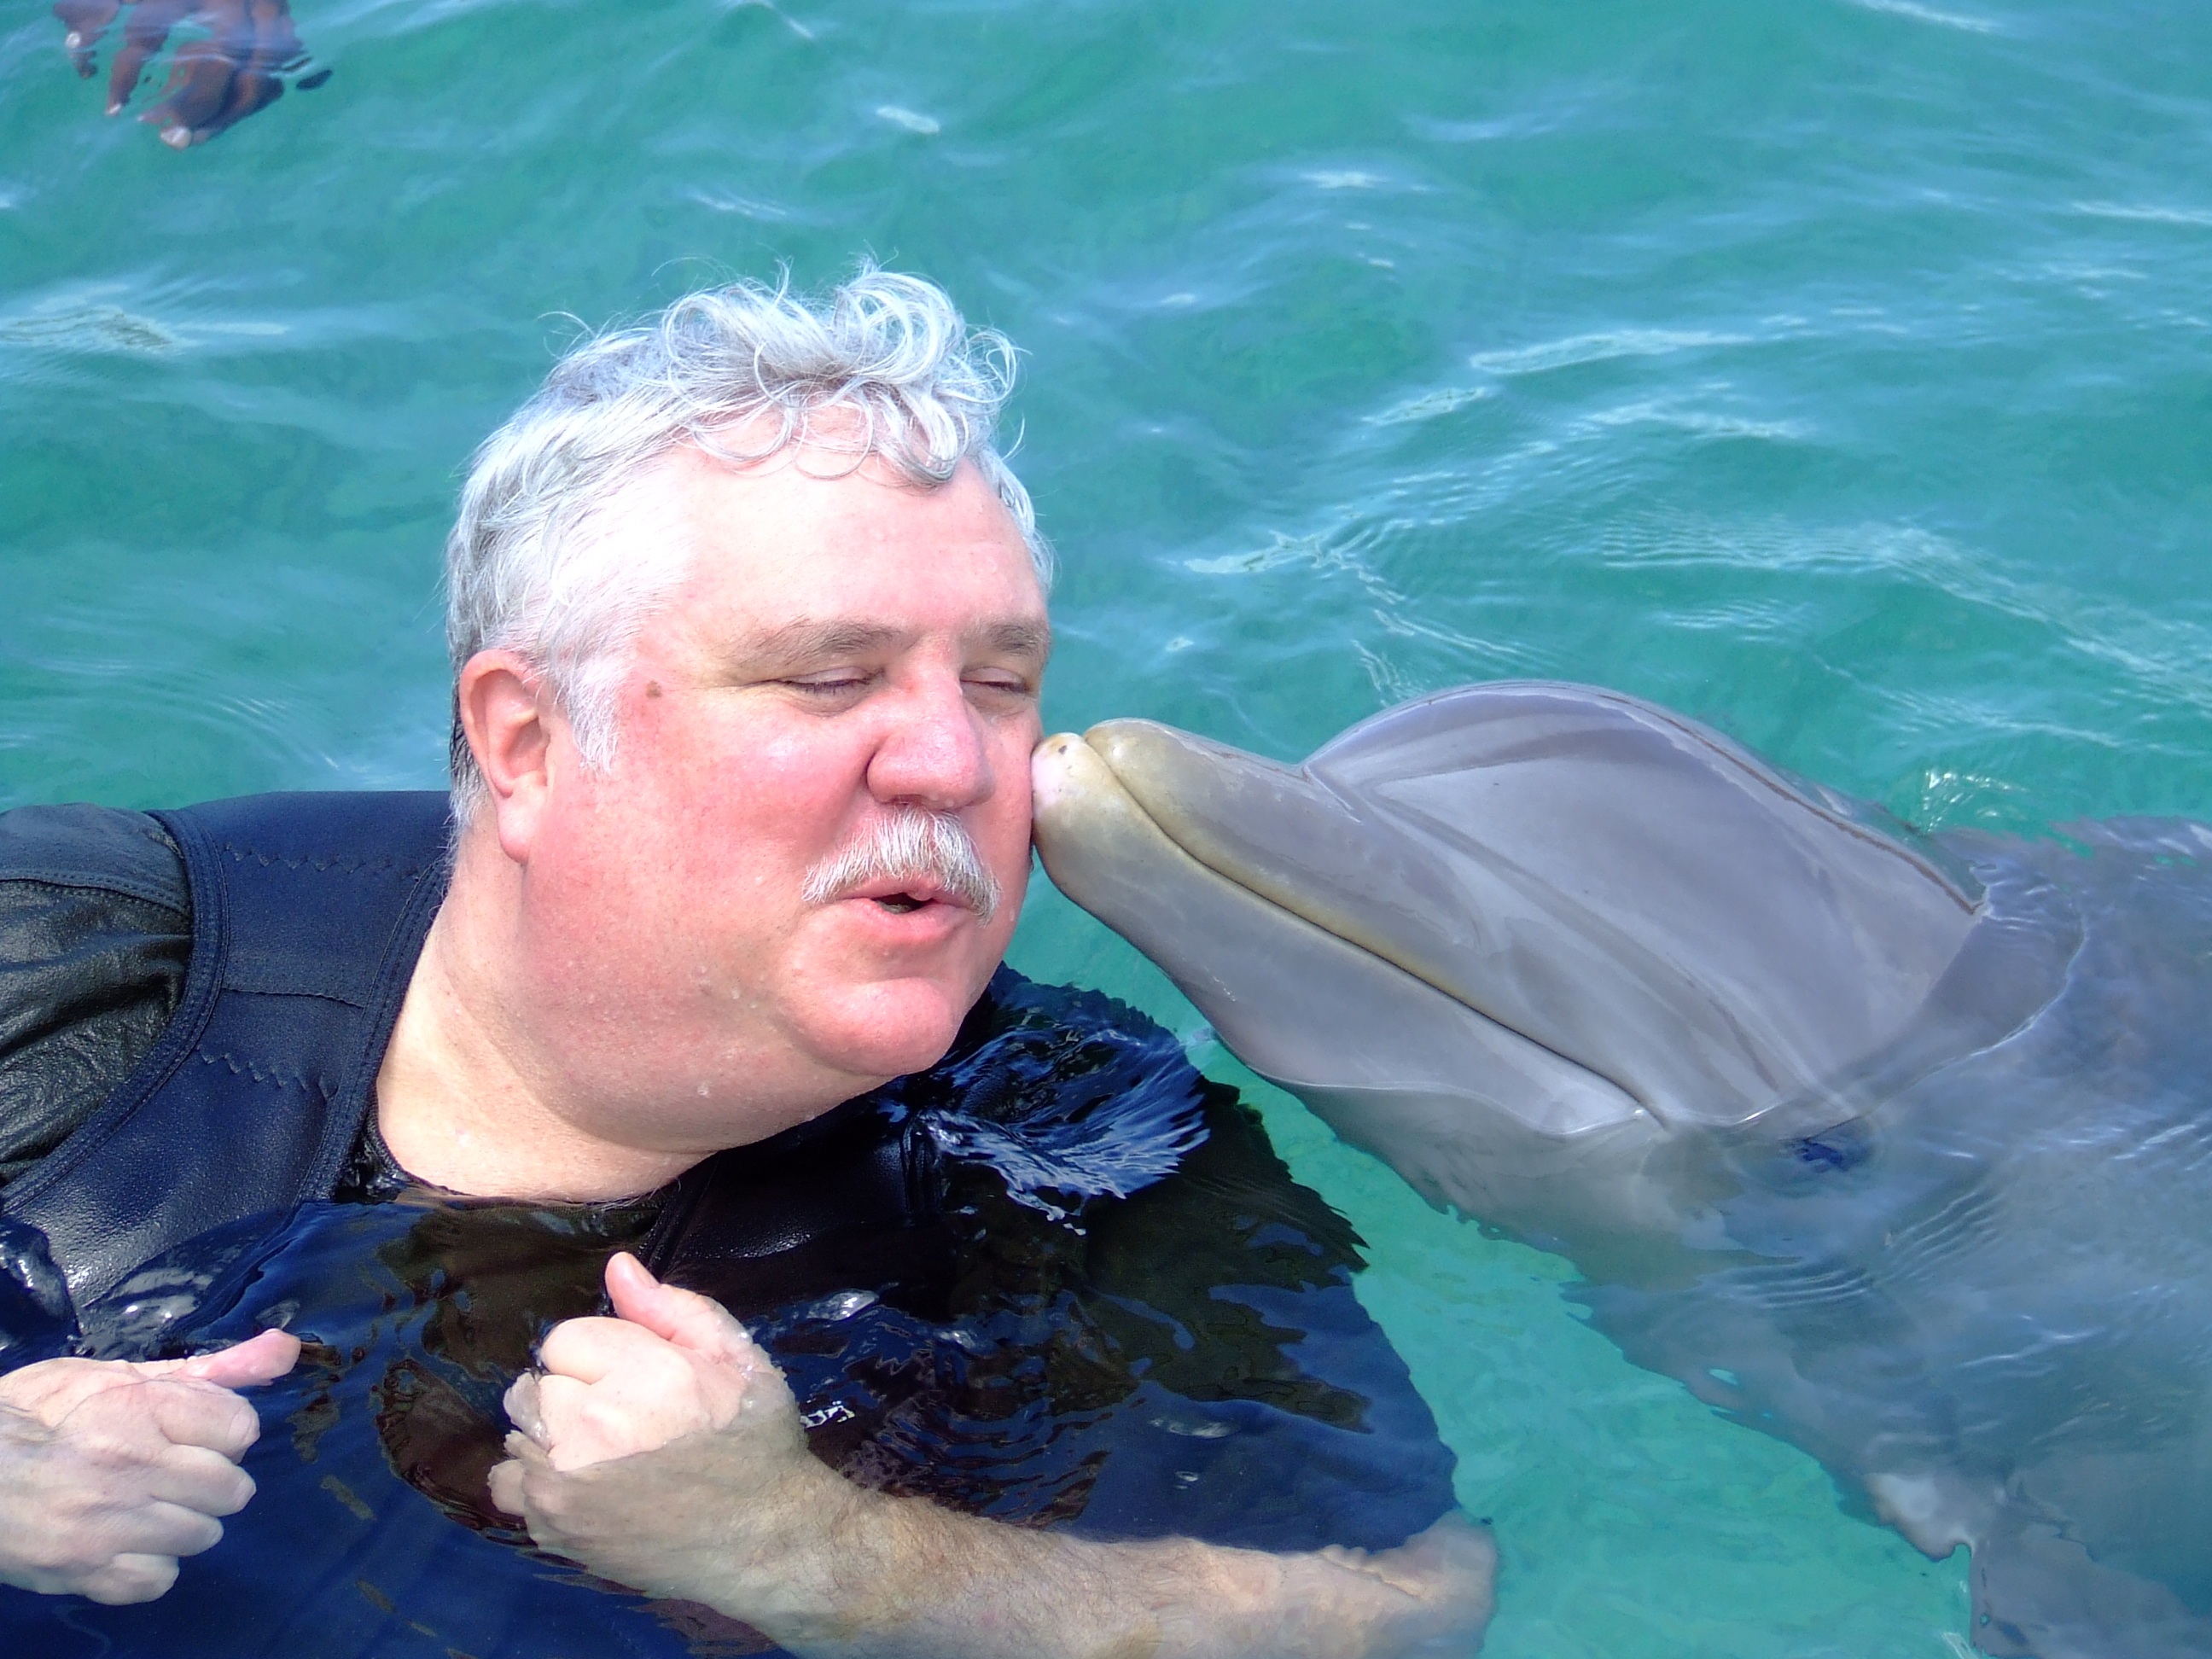
sea, water, nature, ocean, play, animal, cute, summer, pool, swim, biology, kiss, mammal, blue, fish, smiling, smile, kissing, friend, swimming, fin, waves, fun, happy, marine, vertebrate, creature, dolphin, friendly, marine mammal, marine biology, whales dolphins and porpoises